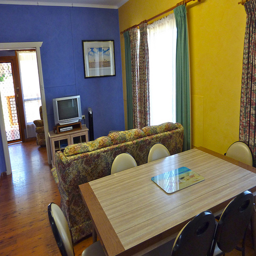
a dining room area with wood table and six chairs
a brown table some chairs a window and a television set
A kitchen table with chairs, next to a den with a couch and television.
A table, and couch that are in a living room.
a small table and couch in the living room